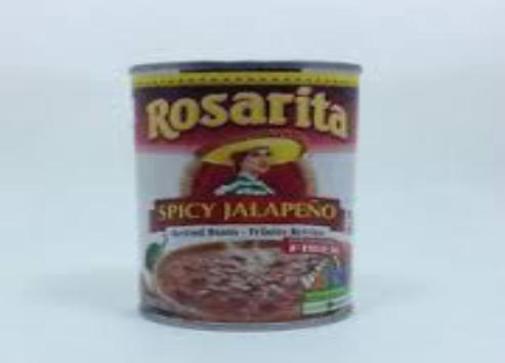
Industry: Food